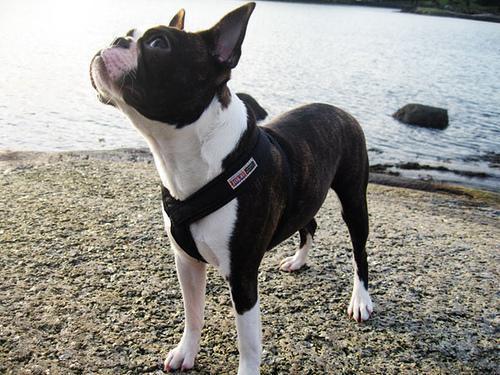
Boston_bull